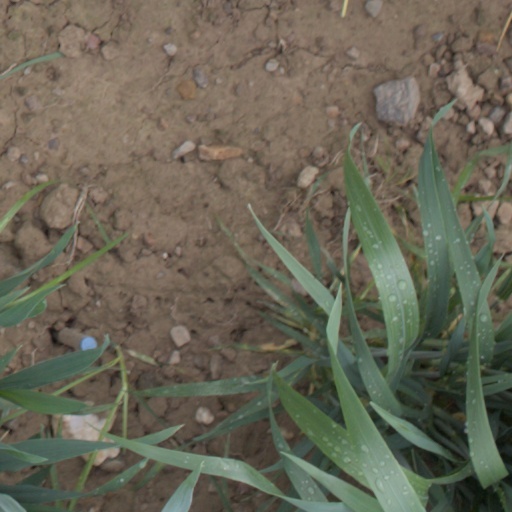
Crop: wheat